Douglas County, Washington

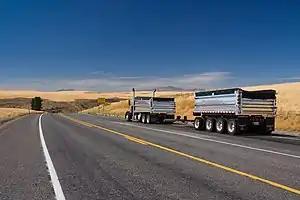
Truck driving through Douglas County on Route 2

Federally, Douglas County is represented primarily by Dan Newhouse (R) of the 4th while parts of East Wenatchee have been siphoned off into the 8th, represented by Democrat Kim Schrier. It is one of the most strongly Republican counties in the state in presidential elections, and has not voted for a Democratic candidate since 1964, in Lyndon B. Johnson's rout of Barry Goldwater.